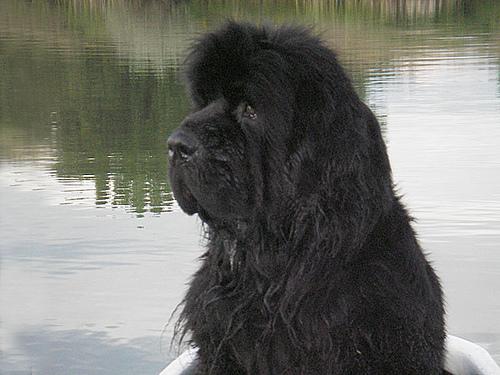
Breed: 215-n000031-Newfoundland